Auldbar Road railway station

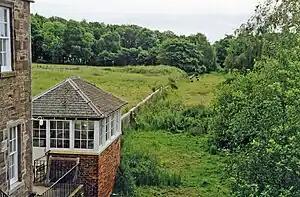
Remains of the station (1997)

Auldbar Road railway station was located near the town of Guthrie in the Scottish county of Angus.